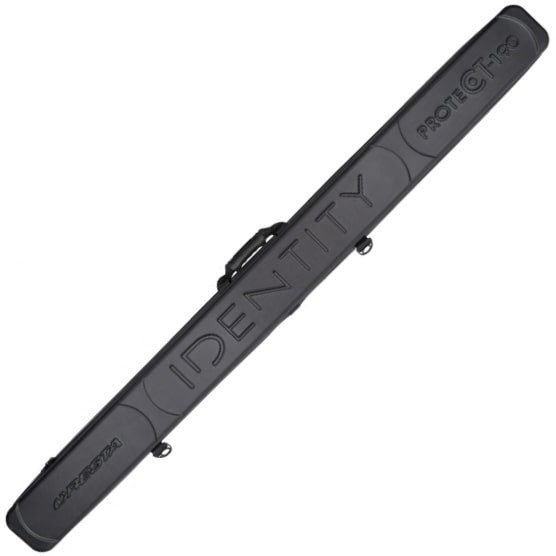
IDENTITY PROTECT CASE 190🔝
Cresta Identity Protect Case 190 - Foudraal - 190x14x16 L 16cm x B 14cm x H 190cm De IDentity Protect 190 is het ultieme opbergsysteem voor vaste hengels en topkits . De harde ABS buitenzijde is zeer stevig ,robuust en biedt direct bescherming. Hierdoor is het gebruik van losse plastic kokers niet langer nodig . Dit werkt enorm ruimte besparend, waardoor de Protect 190 plaats biedt aan maar liefst 3 losse 13m hengels en minimaal 8 topkits. De volledige binnenzijde is voorzien van een zachte beschermende laag die krassen op het carbon voorkomt. Beide kanten zijn voorzien van insteekvakken en velcro’s om de hengels en kits vast te zetten en gescheiden te houden. De IDentity Protect 190 is afgewerkt met een zeer duurzame dubbele rits die doorloopt over beide uiteinden. Voor optimaal transport gemak zijn zowel een handvat als schouderriem aangebracht. De Identity Protect 190 maakt het opbergen en veilig transporteren van vaste hengels voortaan snel, gemakkelijk en zeer ruimte besparend. Productcode: 6402-800
Brand: Cresta
Category: Sporting Goods > Outdoor Recreation > Fishing > Fishing Rod Accessories > Fishing Rod Bags & Cases